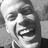
Emotion: happy